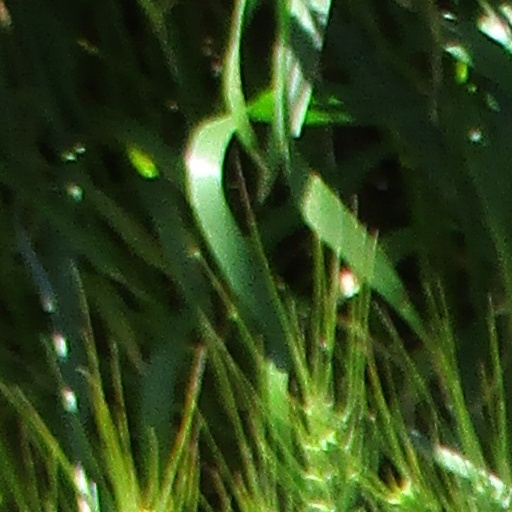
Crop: wheat